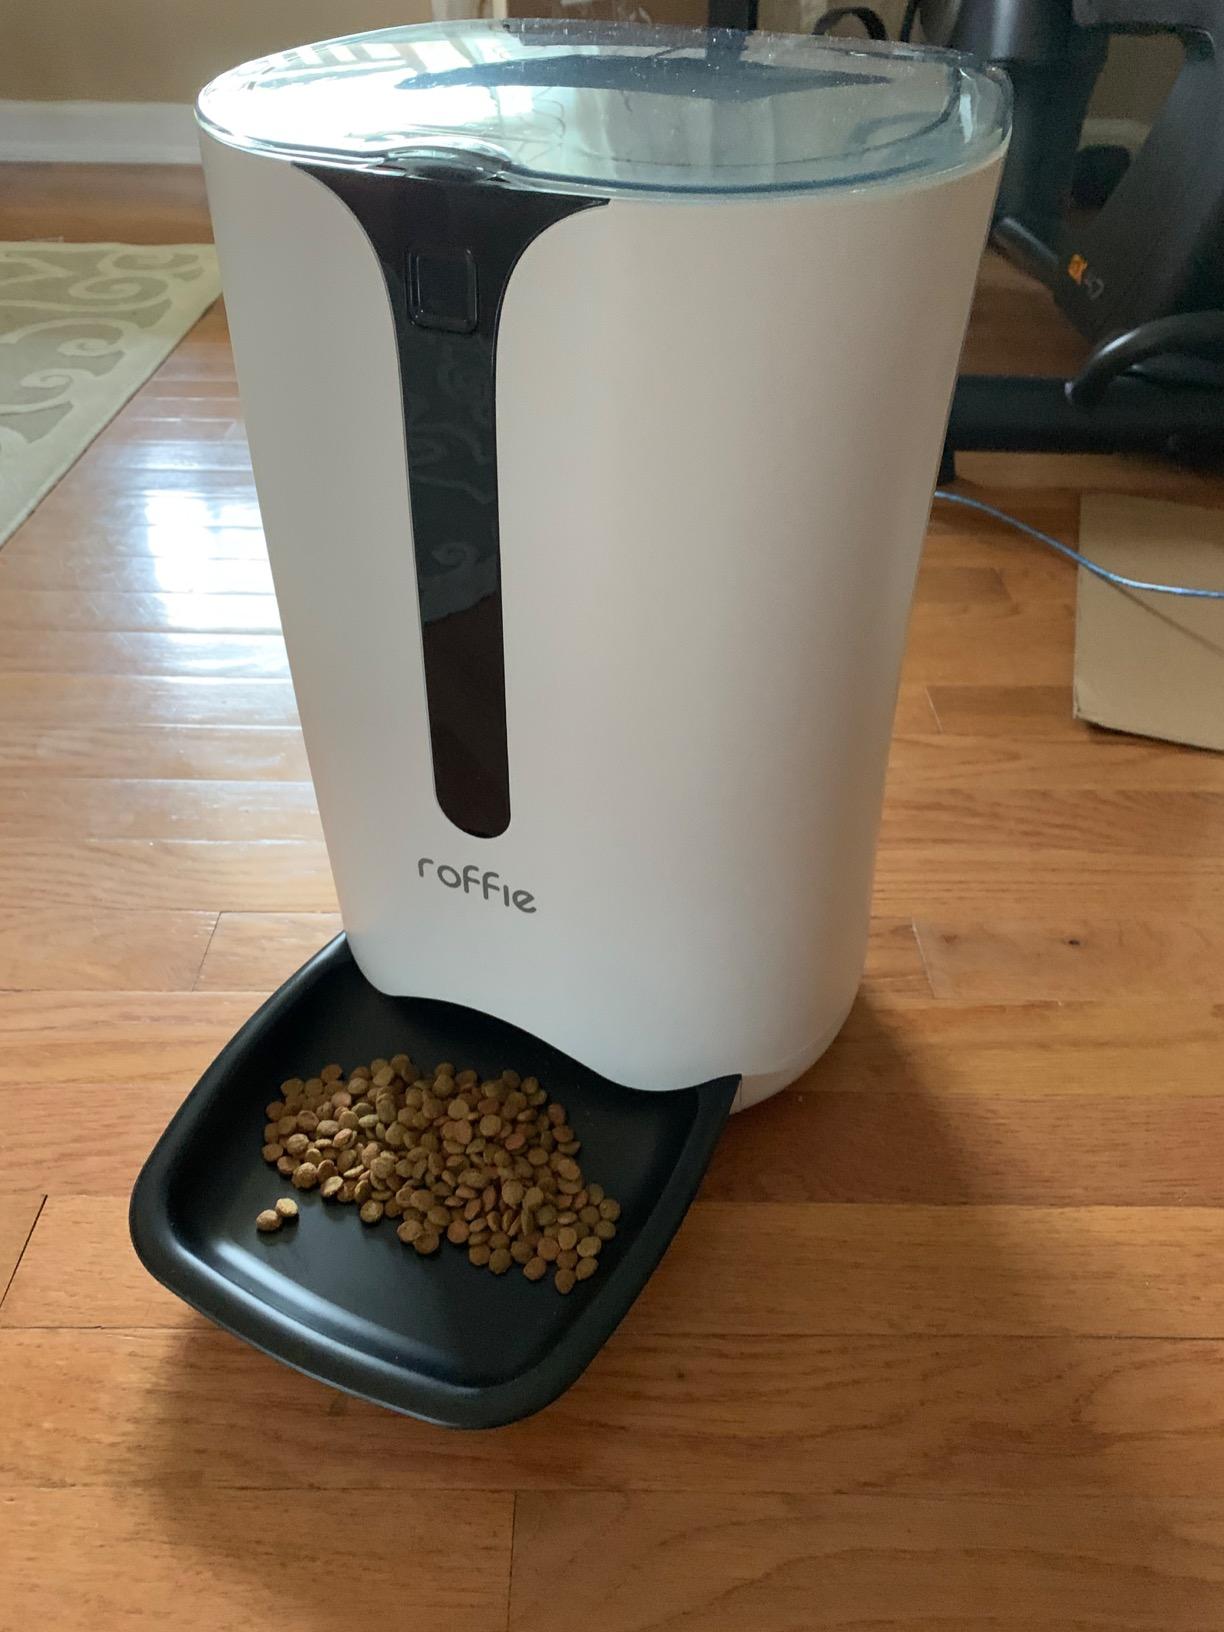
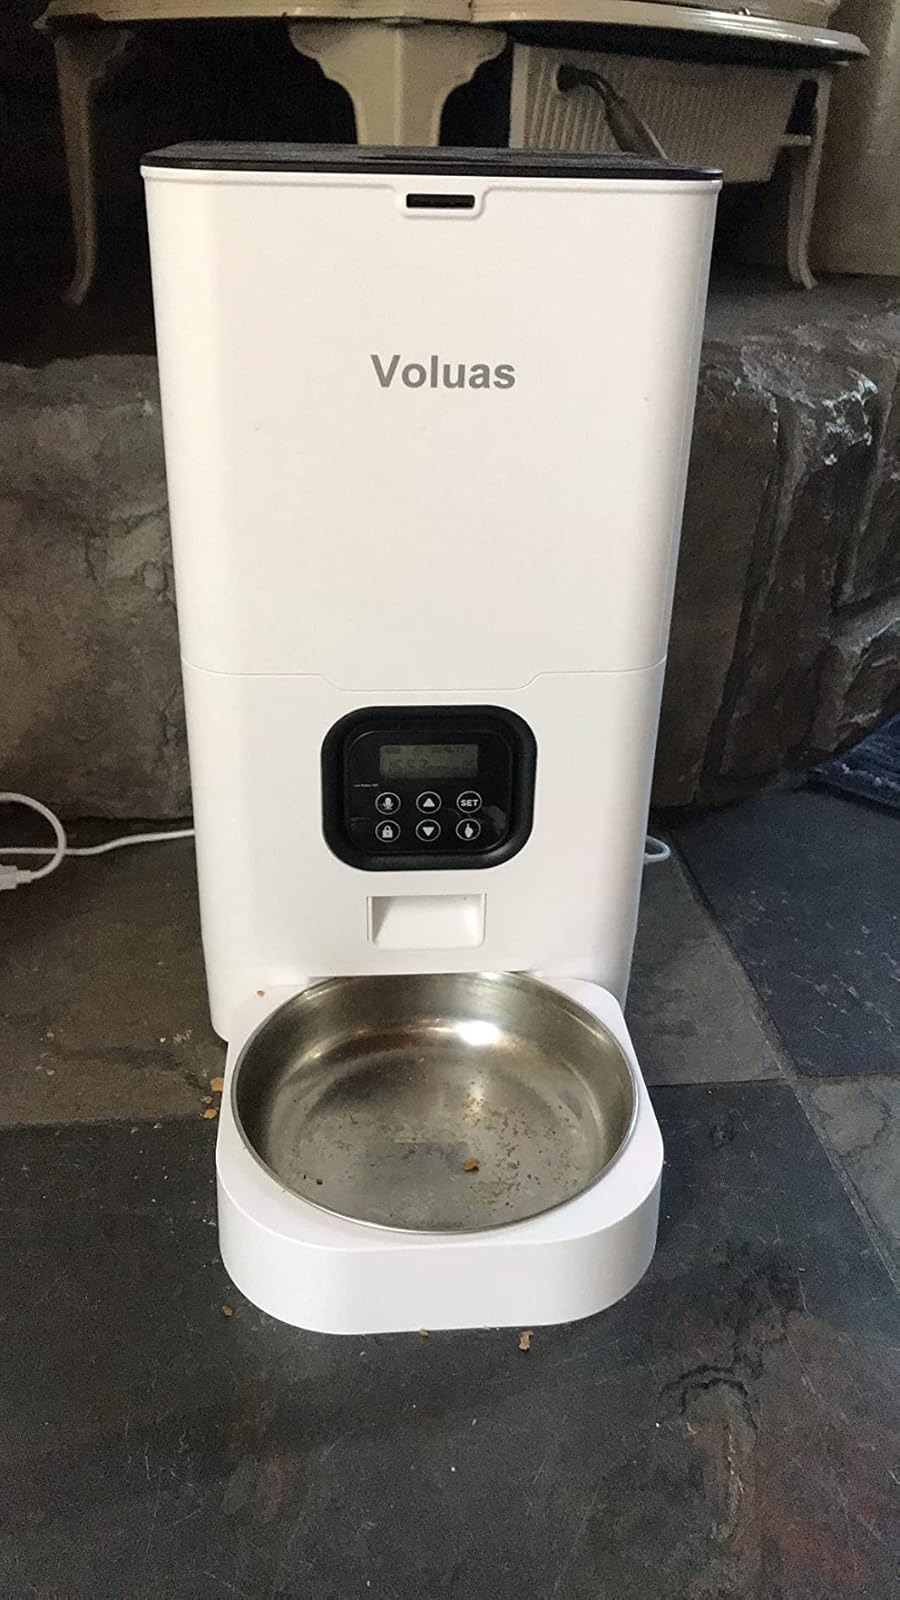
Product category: items_feeder
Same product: no